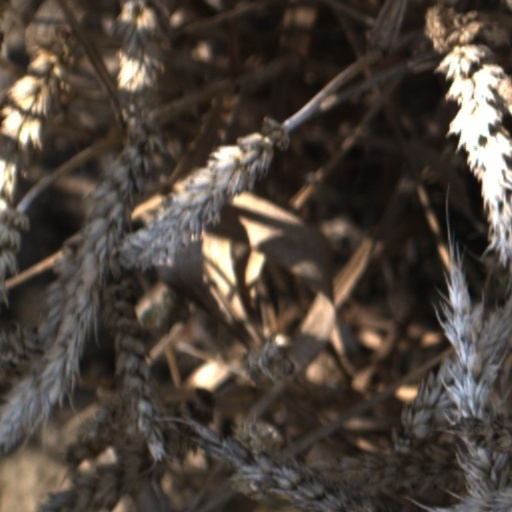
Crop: wheat